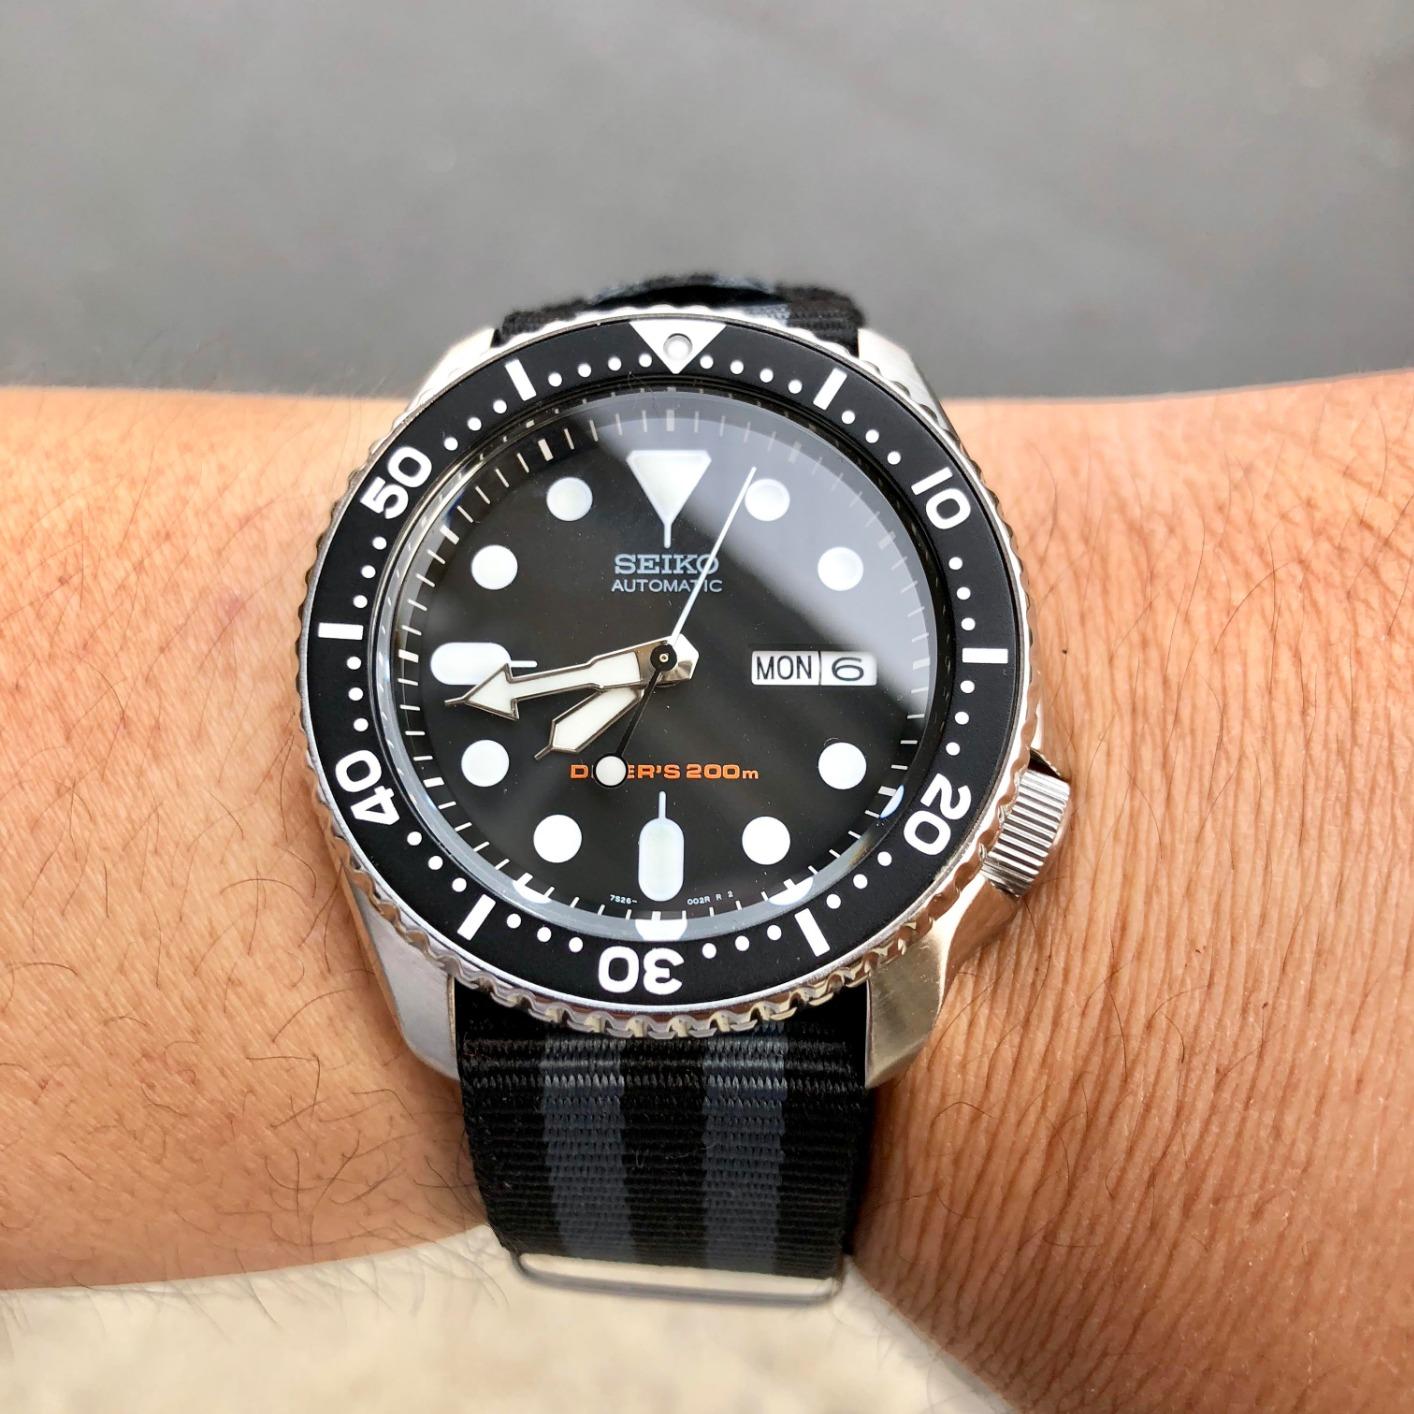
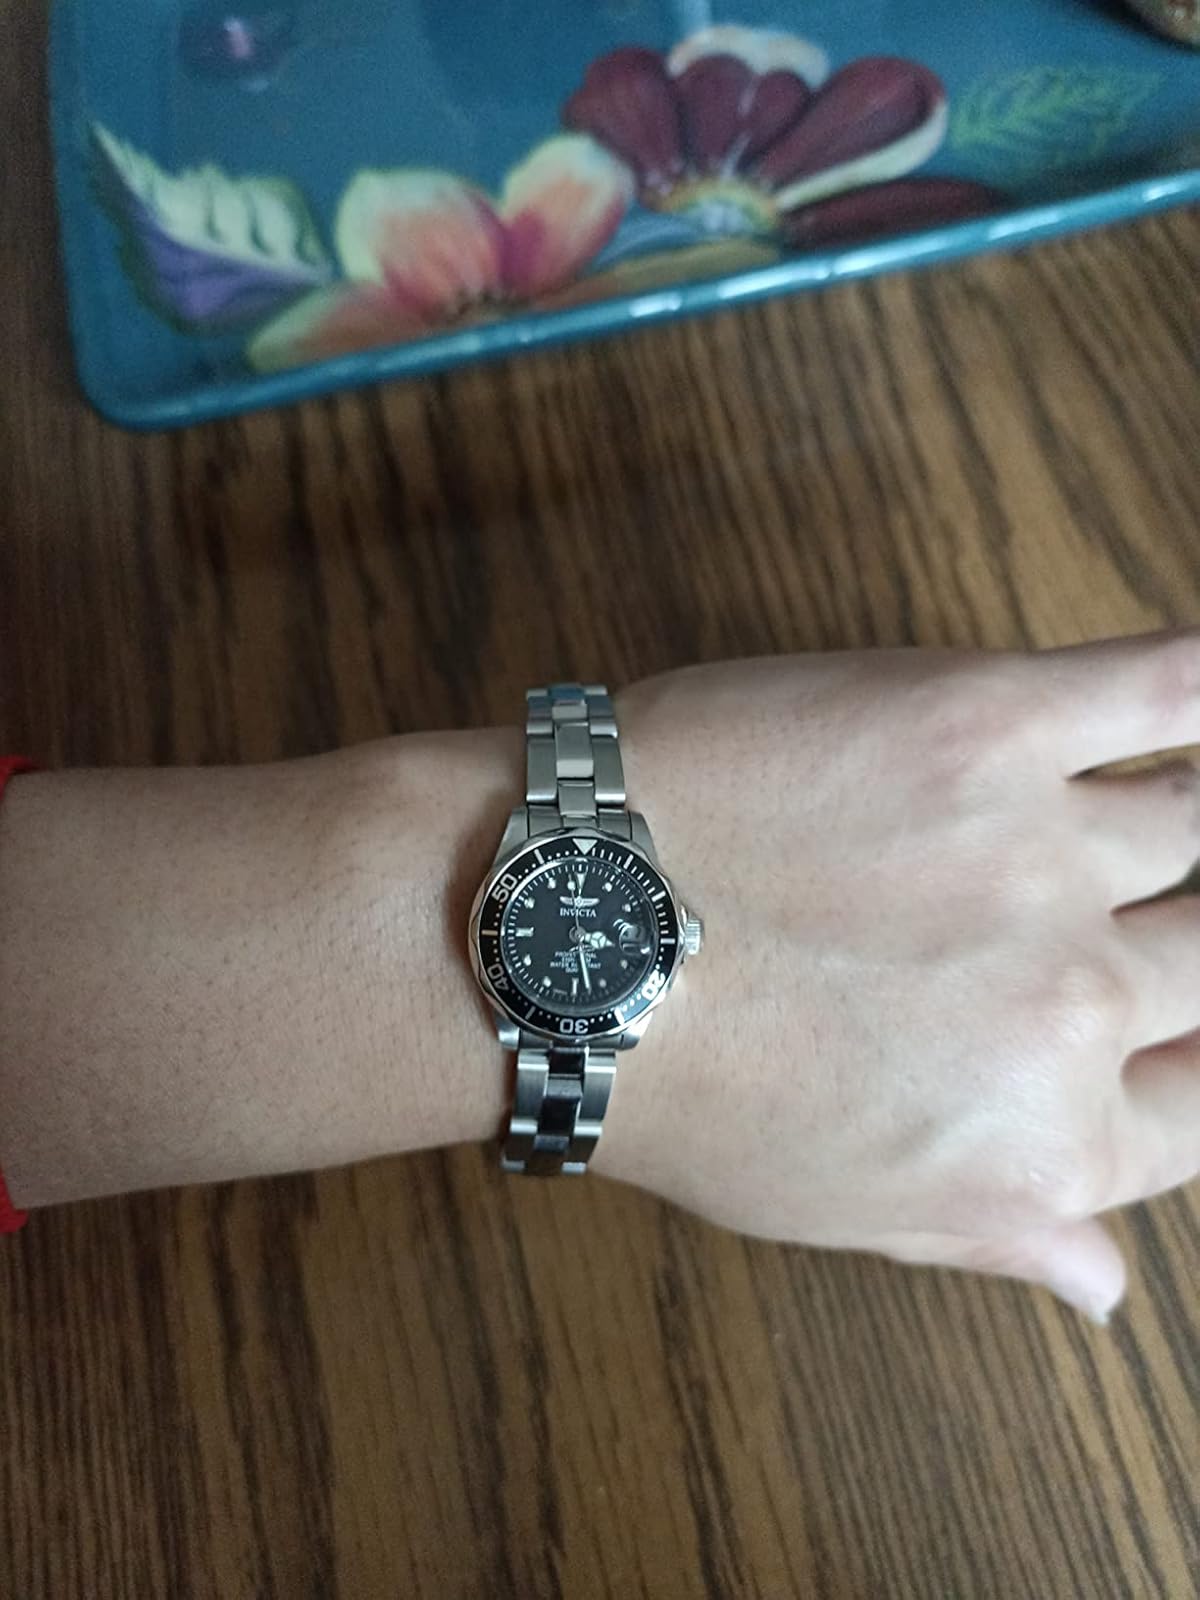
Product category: accessories_watch
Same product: no